Freedom of the City

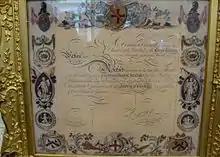
Lord Nelson's certificate given him after becoming a Freeman of the City of London showing that he has Freedom

Before parliamentary reform in 1832, freedom of the city or town conferred the right to vote in the parliamentary boroughs for the MPs. Until the Municipal Corporations Act 1835 the freemen were the exclusive electorate for some of the boroughs. These two acts together curtailed the power of the freemen and extended the franchise to all "householders" (defined as local rate payers; in fact therefore property owners). The private property belonging to the freemen collectively was retained. The freemen of York, Oxford and Newcastle upon Tyne still own considerable areas within their towns, although the income is effectively given to support charitable objects. The Local Government Act 1972 specifically preserved freemen's rights. The Local Democracy, Economic Development and Construction Act 2009 removed any restrictions entitling only men to be freemen.